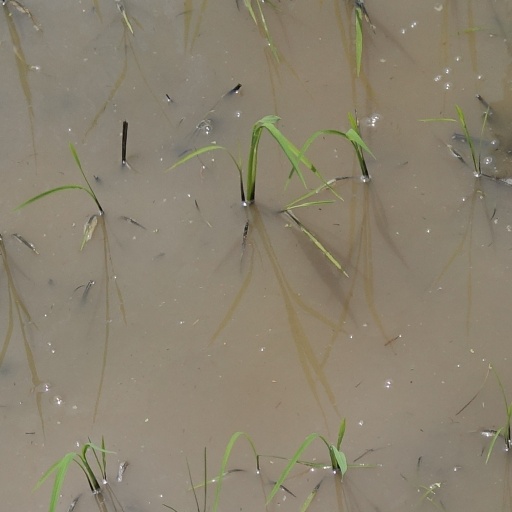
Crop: rice